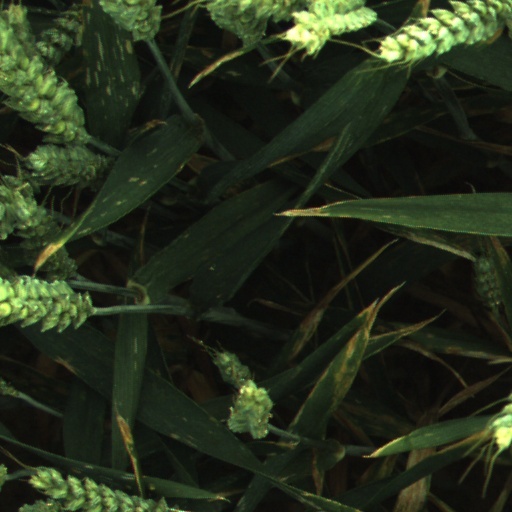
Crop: wheat